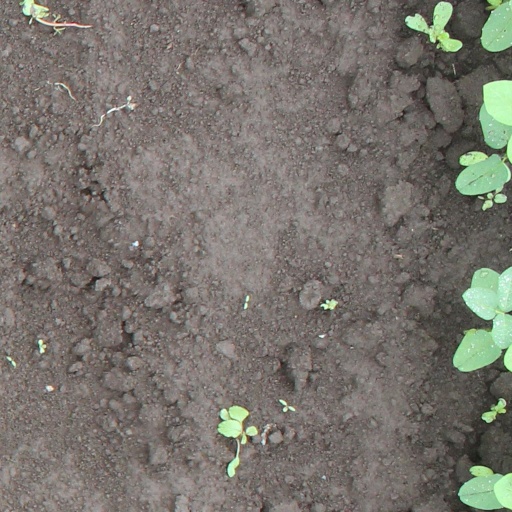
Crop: soybean